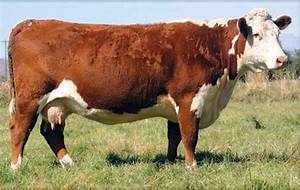
Label: cow